Nebraska (album)

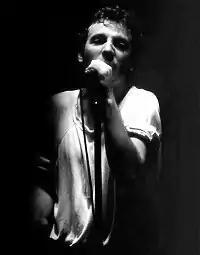
Springsteen in 1981

Bruce Springsteen's fifth studio album "The River" (1980) was his most commercially successful album to that point. However, the newfound media attention from the album and The River Tour supporting it led him to reconsider his role as an artist. He explained that "The River" success led to "very conflicted feelings about being so separate from the people that I'd grown up around and that I wrote about". At the end of the tour, he retreated to his newly-rented ranch in Colts Neck, New Jersey, in September 1981.